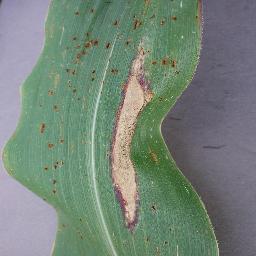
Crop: corn
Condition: (maize)_northern_blight